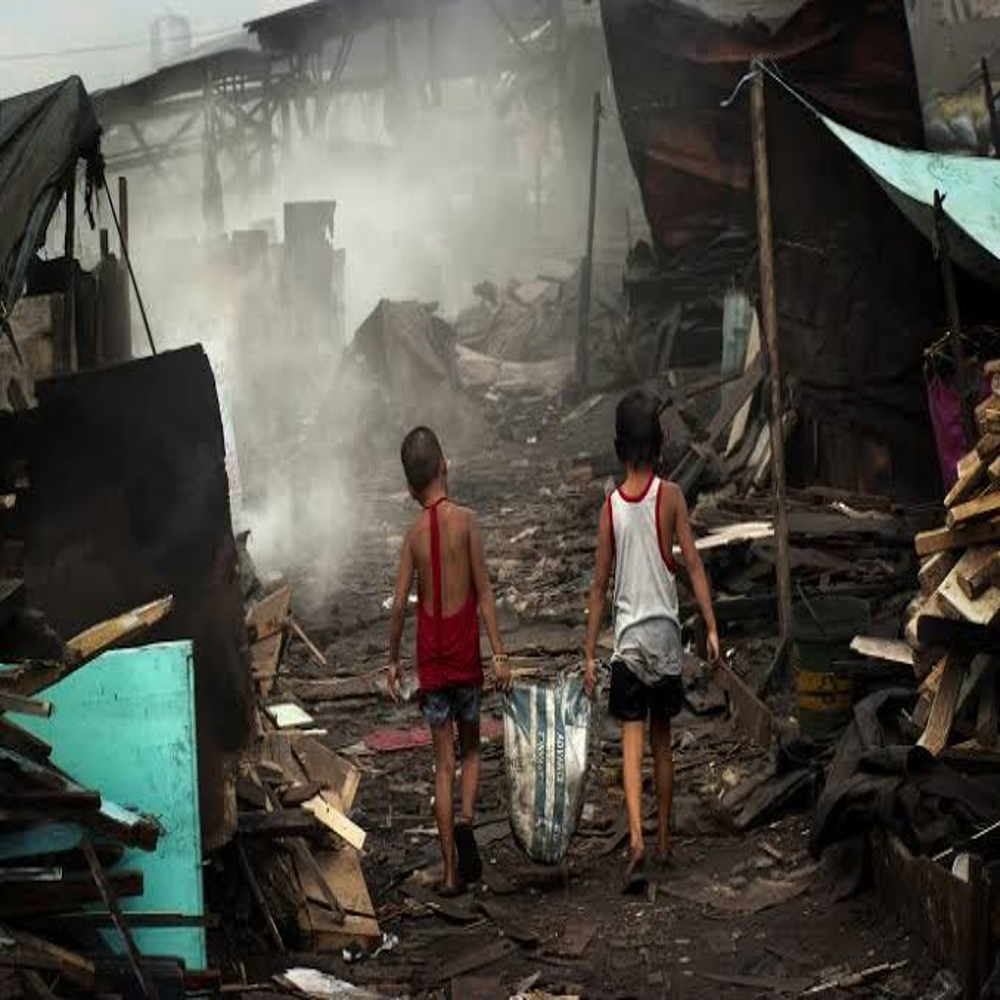
Body of water present: no
Land polluted: no
Water polluted: no
Pollution percentage: 0%